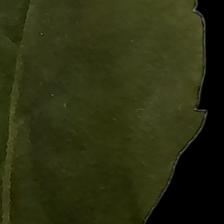
Plant: Tulsi